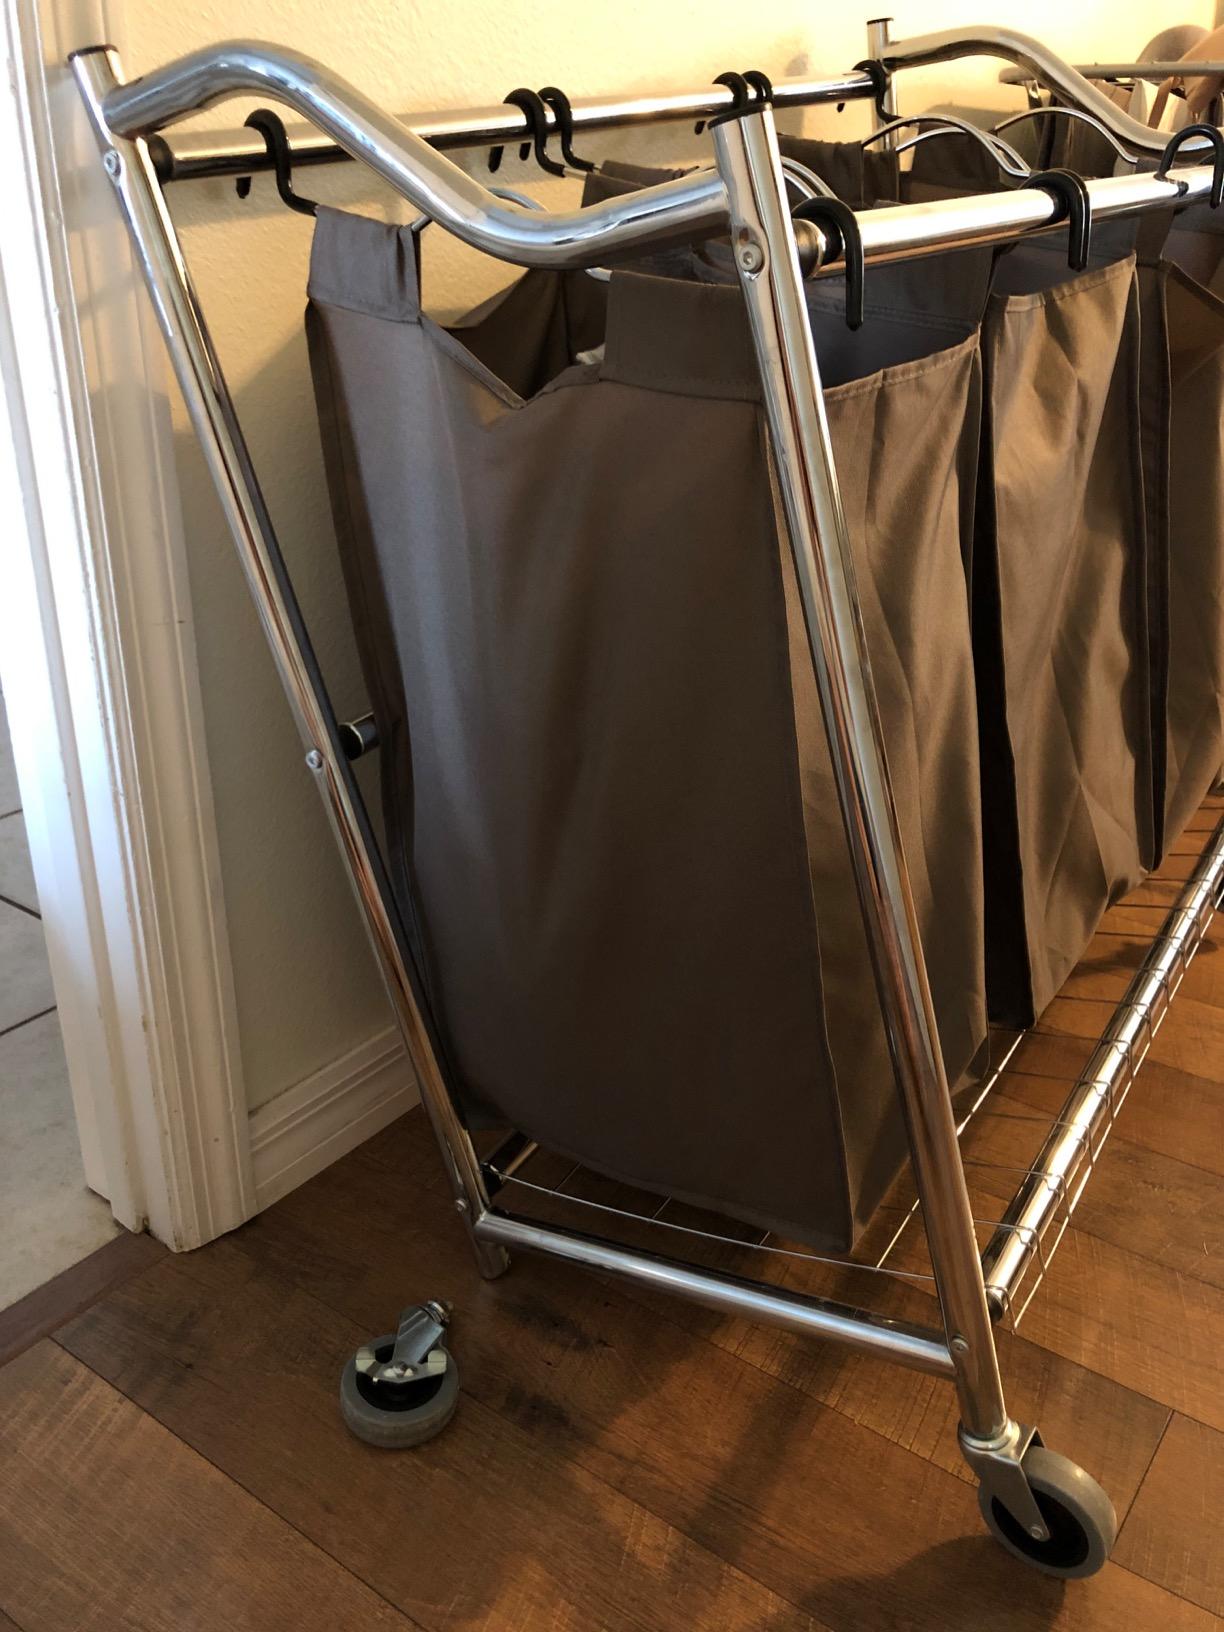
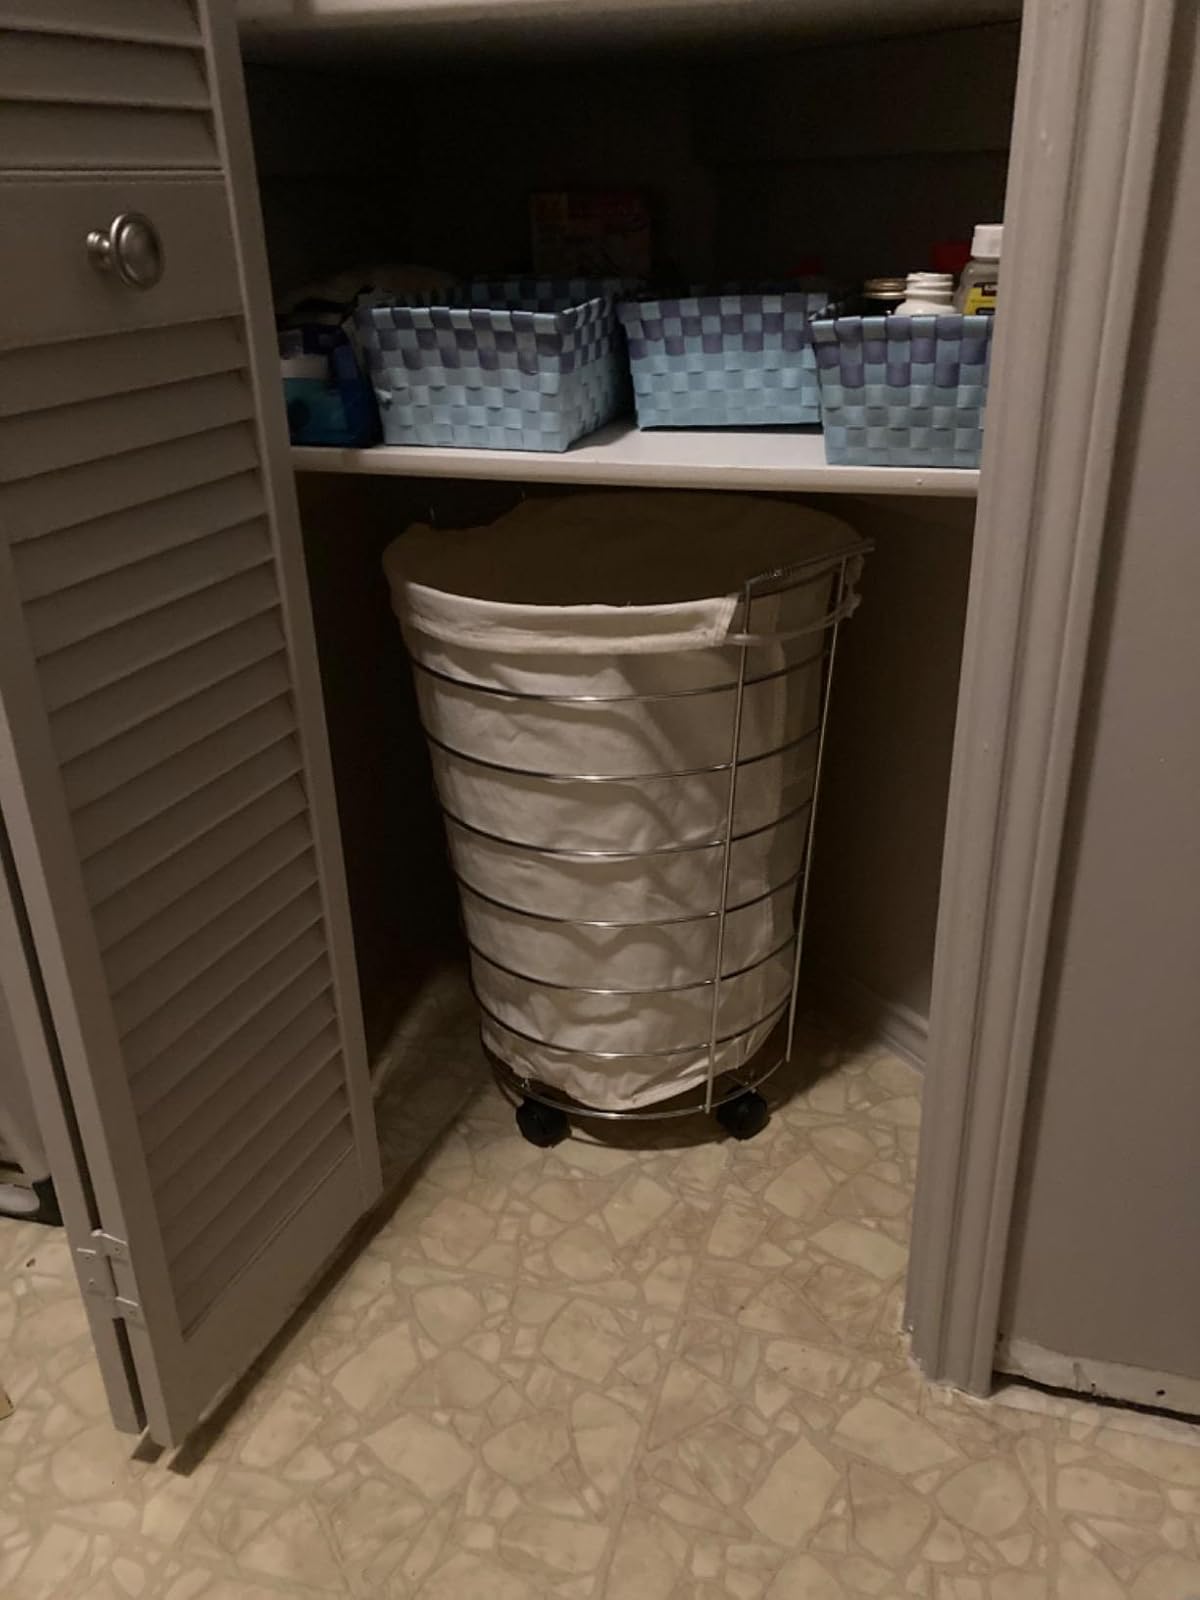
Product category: items_hamper
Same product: no